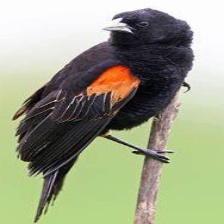
Species: FAN TAILED WIDOW
Scientific name: EUPLECTES AXILLARIS